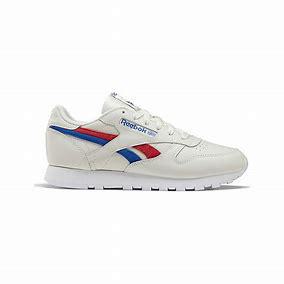
Brand: Reebok
Model: Classic